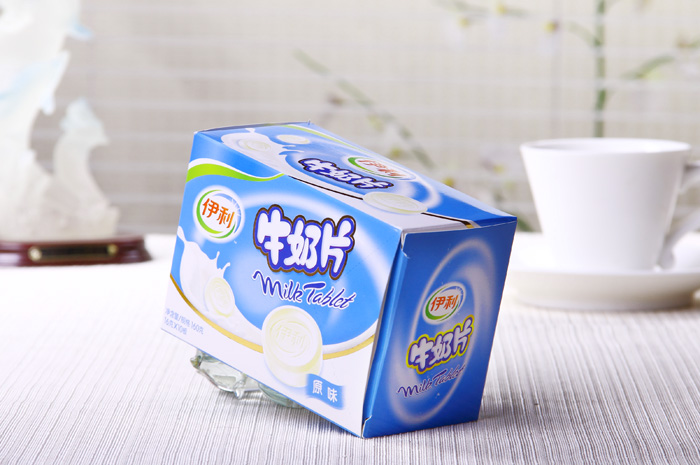
Label: paper